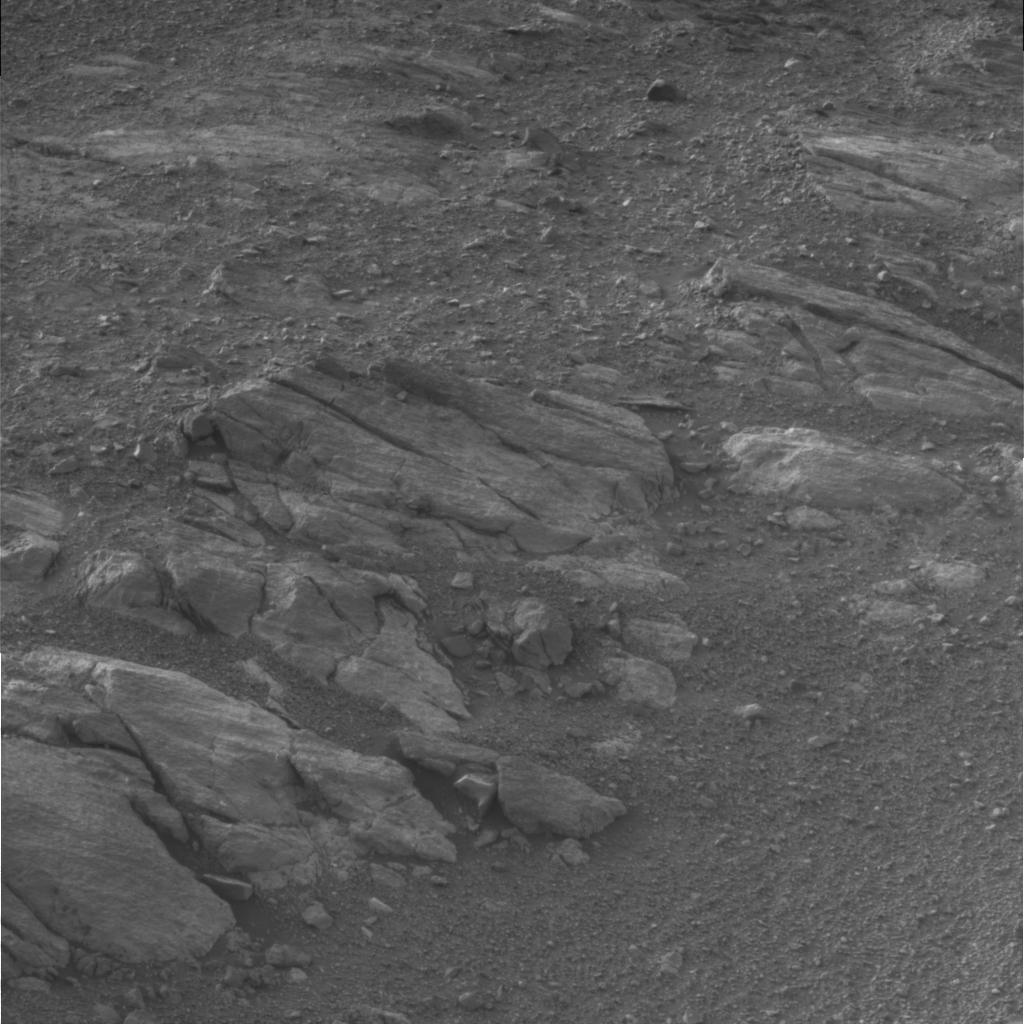
Surface features visible: Rock Outcrops, Clasts, Rock (Linear Features), Soil, Nearby Surface